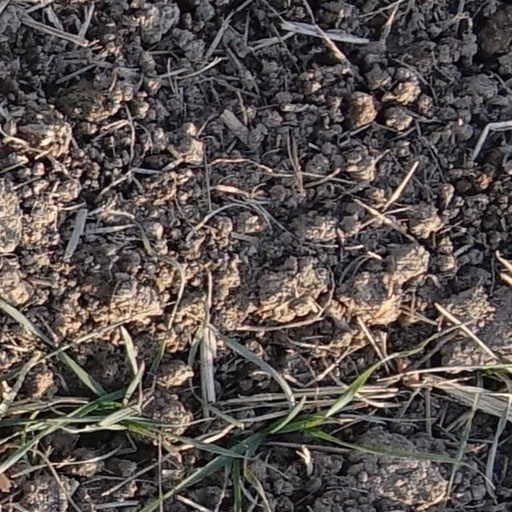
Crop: wheat